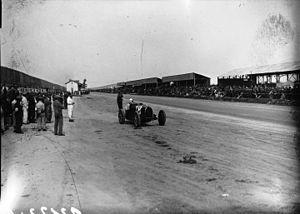
Achille Varzi, né le 8 août 1904 à Galliate dans le Royaume d'Italie et mort le 1ᵉʳ juillet 1948 à Bremgarten bei Bern en Suisse, est un pilote automobile et motocycliste italien. Considéré comme l'un des meilleurs pilotes de l'entre-deux-guerres, Achille Varzi reste célèbre tant pour son style de conduite réputé très sûr que pour sa rivalité avec Tazio Nuvolari.